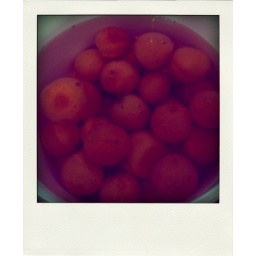
step three: photograph fruit in water